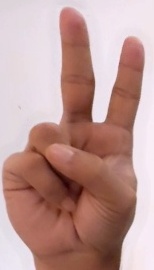
ASL sign: V